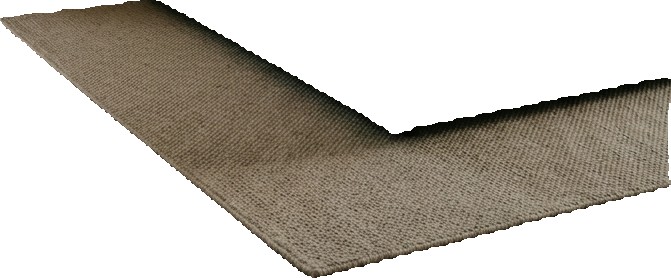
Surface category: rug